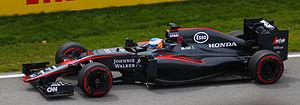
Fernando Alonso - McLaren Racing - Grand Prix du Canada - Circuit Gilles-Villeneuve - 7 juin 2015 (Photo Paul-Émile Poulin-Jacques)
Fernando Alonso Díaz, né le 29 juillet 1981 à Oviedo, est un pilote automobile espagnol, premier champion du monde de Formule 1 de l'histoire de son pays, en 2005, au volant d'une Renault, titre qu'il conserve l'année suivante avec la même écurie. Après avoir rejoint McLaren en 2007 puis être revenu chez Renault en 2008-2009, il pilote pour Ferrari de 2010 à 2014 avant de retourner chez McLaren en 2015. Fernando Alonso totalise 32 victoires en Formule 1 et deux succès aux 24 Heures du Mans lors des éditions 2018 et 2019.